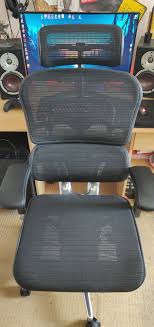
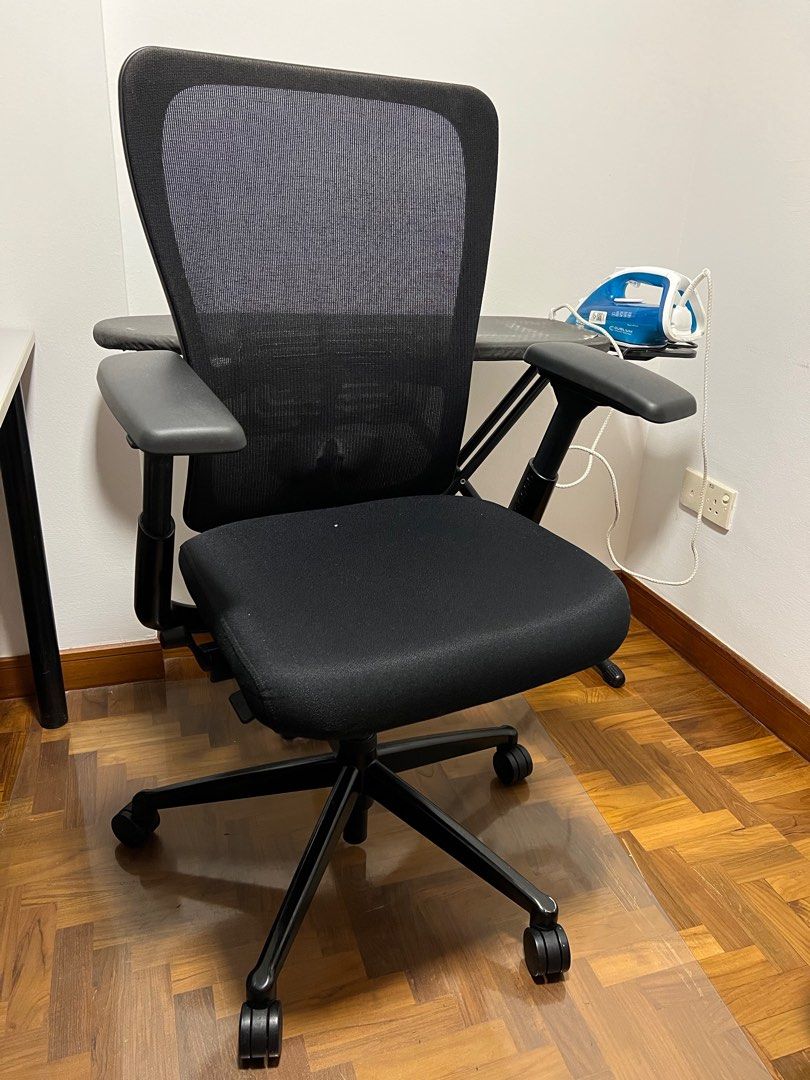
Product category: items_chair
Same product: no